Emily Procter

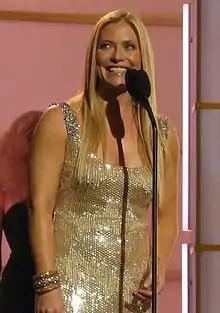
Procter presenting at Fashion Rocks 2008

Emily Procter (born October 8, 1968) is an American actress and activist. She played Ainsley Hayes in the NBC political drama "The West Wing" (2000–2002; 2006) and Det. Calleigh Duquesne in the CBS police procedural drama "" (2002–2012).